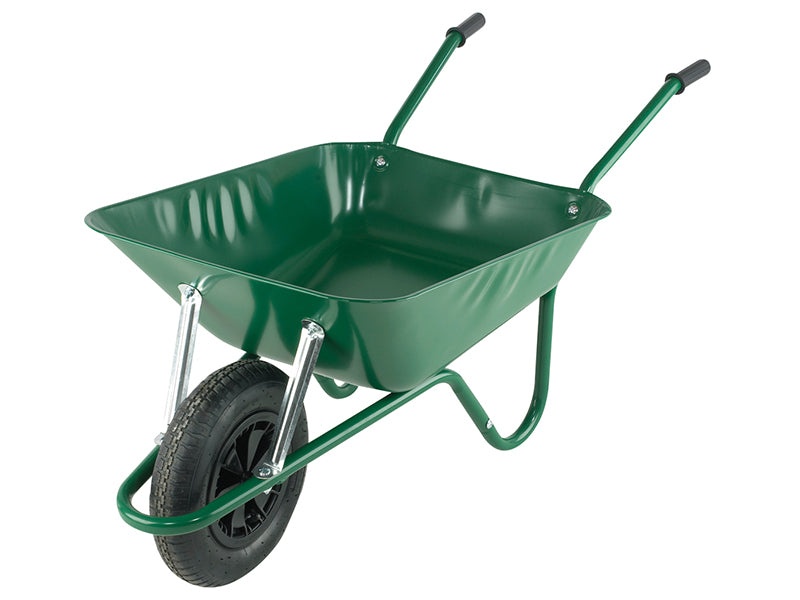
Boxed 85L Green Easi-Load Builder's Wheelbarrow
Boxed self assembly version. Supplied with a pneumatic wheel. Please Note: Minimum order of 20 mixed wheelbarrows only. Delivered directly to your premises by the manufacturer.
Brand: Walsall
Category: Home & Garden > Lawn & Garden > Gardening > Gardening Tools > Wheelbarrows